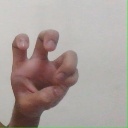
अक्षर: छ